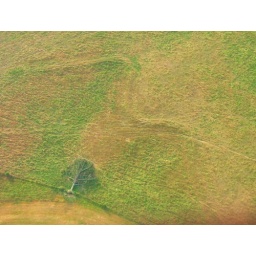
Fallen tree from the sky over Bourbon, MO area